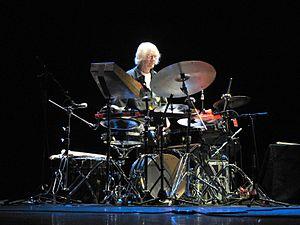
Tony Oxley est un batteur de jazz anglais, né le 15 juin 1938 à Sheffield.